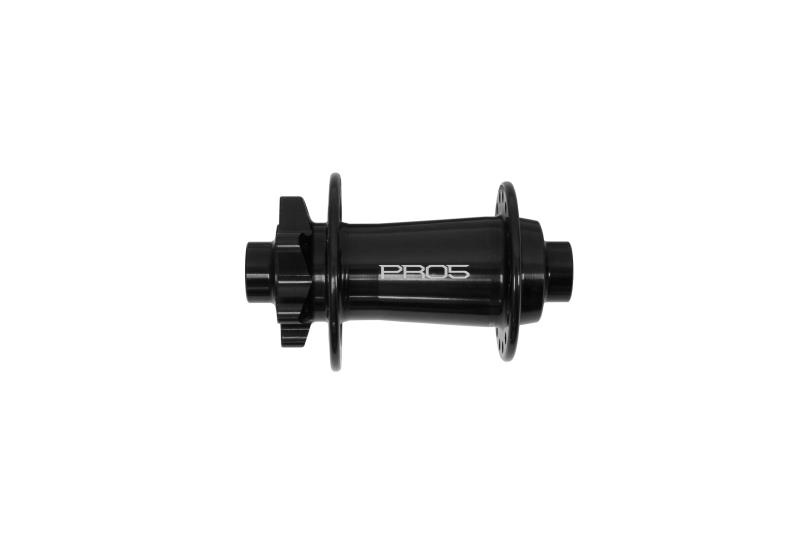
Hope Maza Pro 5 28h 15x110mm (Negro,15x110mm,28h)
CARACTERISTICAS Para eje 15x110mm y 28 hoyos Mecanizado de aluminio 2014 T6 Rodamientos sellados de acero inoxidable Flanges altos para mayor rigidez de la rueda Anclaje para disco estándar de 6 pernos Peso: 188g
Brand: Outside Sports
Category: Sporting Goods > Outdoor Recreation > Cycling > Bicycle Parts > Bicycle Wheel Parts > Bicycle Wheel Axles & Skewers